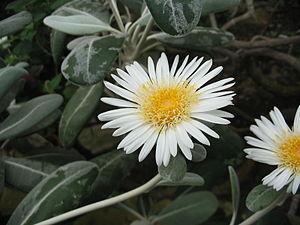
Le jardin botanique de Bayonne, ou jardin botanique des remparts, est un jardin municipal de 3 000 m² situé en plein cœur du secteur sauvegardé entre la cathédrale Sainte Marie et les remparts de Bayonne érigés par Vauban, avenue du Onze-Novembre.